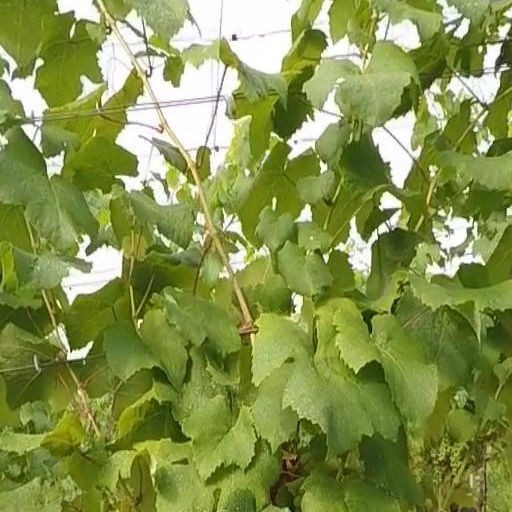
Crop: grape